Killer Fish

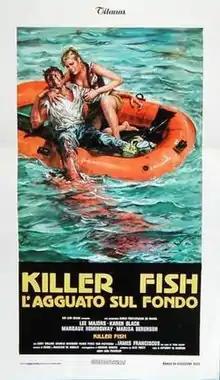
Original movie poster

Killer Fish is a horror film directed by Antonio Margheriti.